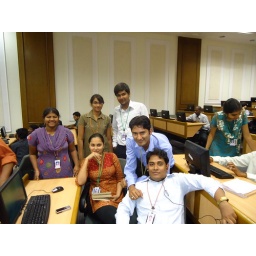
with dhara...dipanjan,amith....deepthi(in green standing beside me)